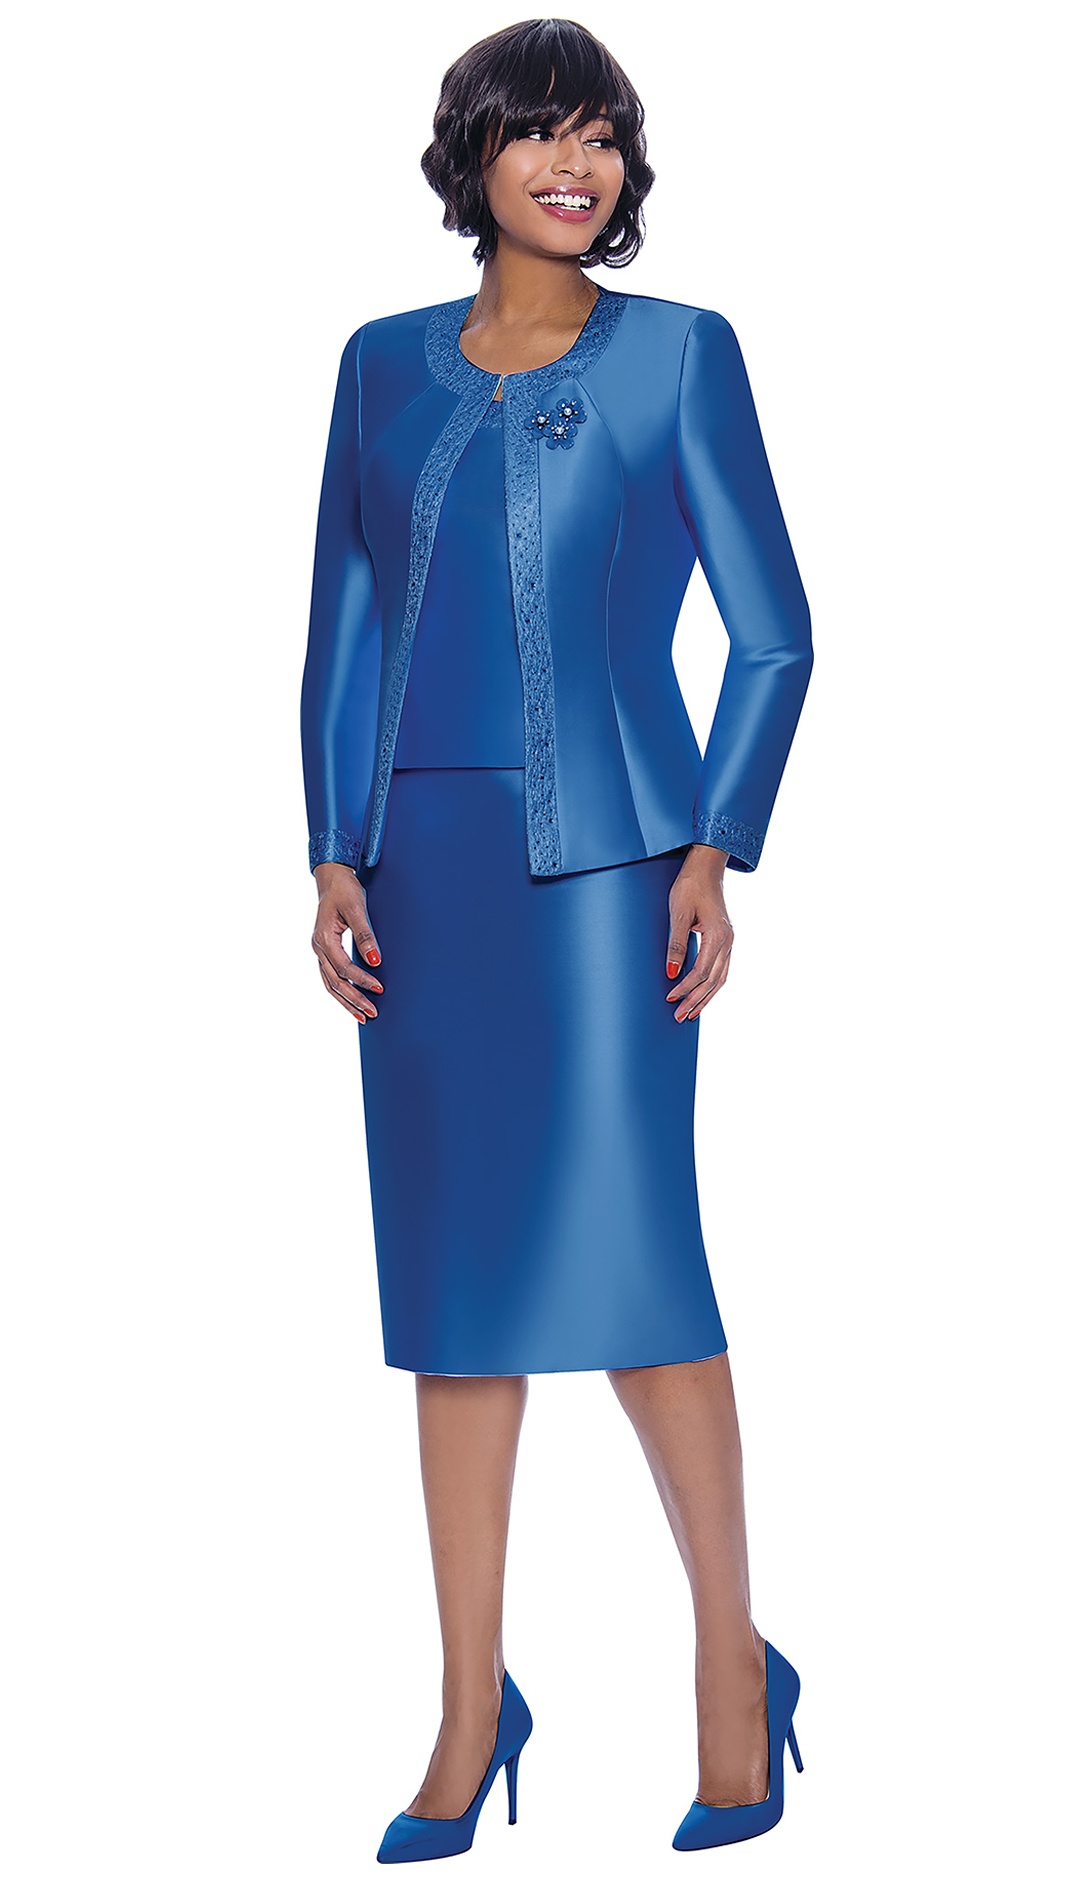
Terramina Suit 7637C-Royal Blue
Elegant 3-pieces women church suit By Terramina Made in silk twill fabric Featuring jewel neck line with rhinestones trim and brooch Great option for church or any special occasion event Terramina suits and dresses
Brand: Terramina
Category: Apparel & Accessories > Clothing > Suits > Pant Suits